Bangsamoro

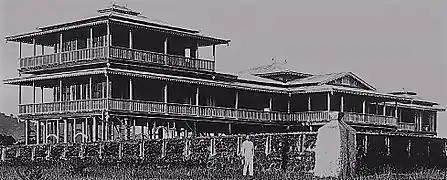

The Moros had a history of resistance against Spanish, American, and Japanese rule for over 400 years. The violent armed struggle against the Japanese, Filipinos, Spanish, and Americans is considered by modern Moro Muslim leaders as part of the four centuries long "national liberation movement" of the Bangsamoro (Moro Nation), although the term is only used in mainland Mindanao as those in the Sulu archipelago had a much distinct culture. The 400-year-long resistance against the Japanese, Americans, and Spanish by the Moro Muslims persisted and morphed into a war for independence against the Philippine state.